Reflector oven

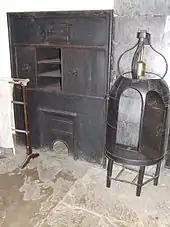
A reflector oven for cooking game birds, at Stokestown Park House

A reflector oven (sometimes known in older cooking literature as a tin kitchen), is a polished metal container, often made of tin. It is designed to enclose an article of food on all but one side, to cause it to bake by capturing radiant heat from an open fire, and reflecting the heat towards the food, avoiding smoke flavoring the food. In its simplest form, a reflector oven is simply a box or collar that partially surrounds the food, with an open side that faces the heat source, which is generally either a hearth fire or a portable stove, depending on the situation in which the food is being prepared. In Colonial America this method of baking meat, fowl, quick bread, or pastries, was a very popular method for hearth cooking.